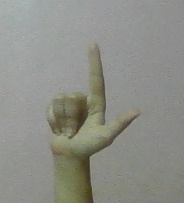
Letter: laam